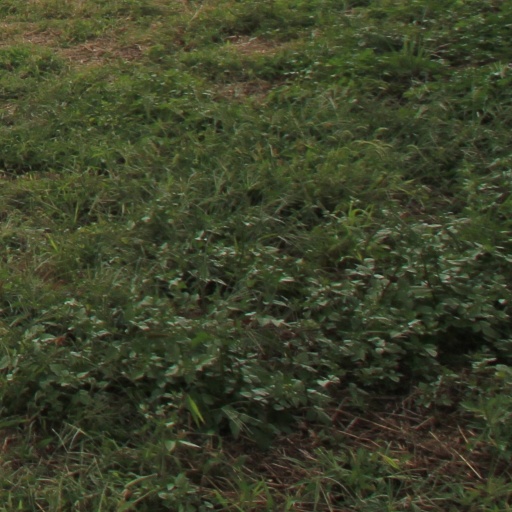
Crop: grape